Toronto

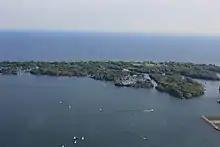
View of the Toronto Islands, an island chain that bounds Toronto's Inner Harbour

The city is mostly flat or gentle hills, and the land gently slopes upward away from the lake. The flat land is interrupted by the Toronto ravine system, which is cut by numerous creeks and rivers of the Toronto waterway system, most notably the Humber River in the west end, the Don River east of downtown (these two rivers flanking and defining the Toronto Harbour), and the Rouge River at the city's eastern limits. Most of the ravines and valley lands in Toronto today are parklands and recreational trails are laid out along the ravines and valleys. The original town was laid out in a grid plan on the flat plain north of the harbour, and this plan was extended outwards as the city grew. The width and depth of several of the ravines and valleys are such that several grid streets, such as Finch Avenue, Leslie Street, Lawrence Avenue, and St. Clair Avenue, terminate on one side of a ravine or valley and continue on the other side. Toronto has many bridges spanning the ravines. Large bridges such as the Prince Edward Viaduct were built to span broad river valleys.